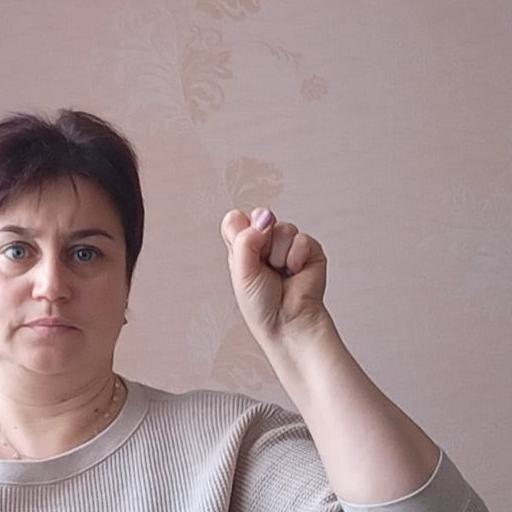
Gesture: fist